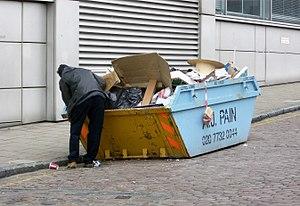
La récupération informelle des déchets est l'activité consistant à « trier et extraire manuellement des matériaux recyclables divers et réutilisables depuis les déchets mélangés, dans les décharges légales et illégales, aux dépôts et sur, voire sous, les piles de déchets, dans les poubelles, aux différents points de transferts, dans les camions de transport ou ailleurs ». Quand cette activité est pratiquée dans les poubelles, on utilise l'expression « faire les poubelles ». Cette activité est une des façons de récupérer les déchets, les autres façons consistant à les récupérer à la source ou à les récupérer de façon organisée.
L’assainissement est une démarche visant à améliorer la situation sanitaire globale de l'environnement dans ses différents composants. Il comprend la collecte, le traitement et l'évacuation des déchets liquides, des déchets solides et des excréments.
Une poubelle est un récipient destiné à accueillir les déchets.